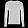
Label: Pullover